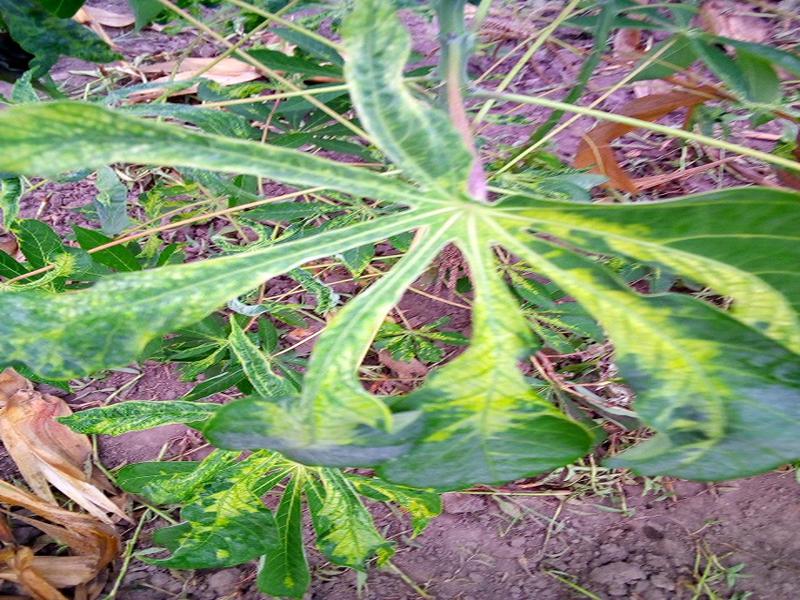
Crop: cassava
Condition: mosaic_disease